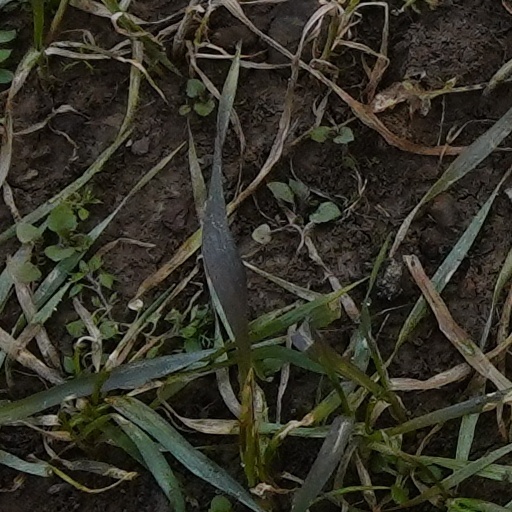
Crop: wheat